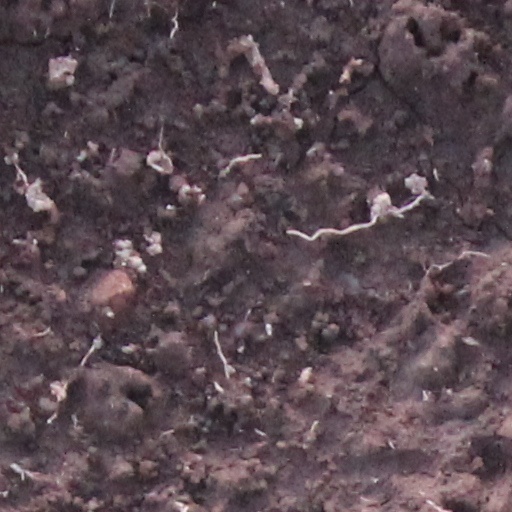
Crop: wheat